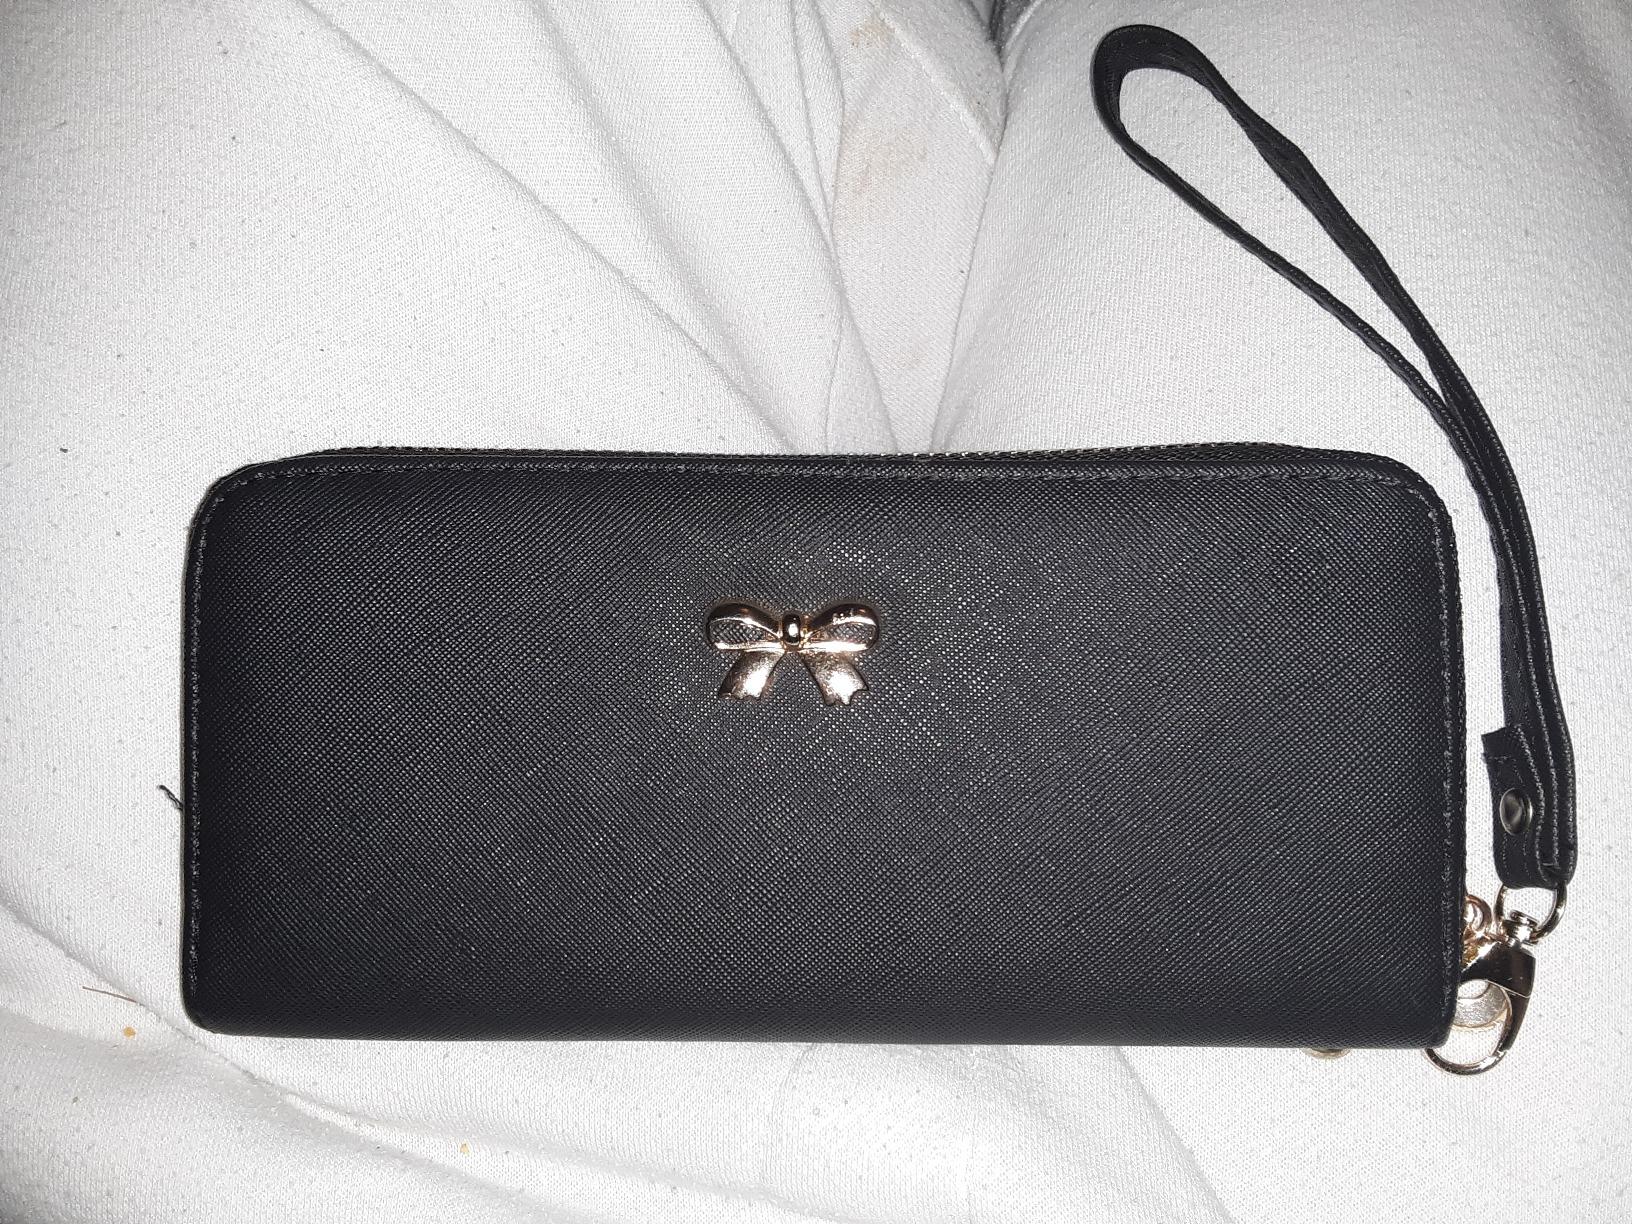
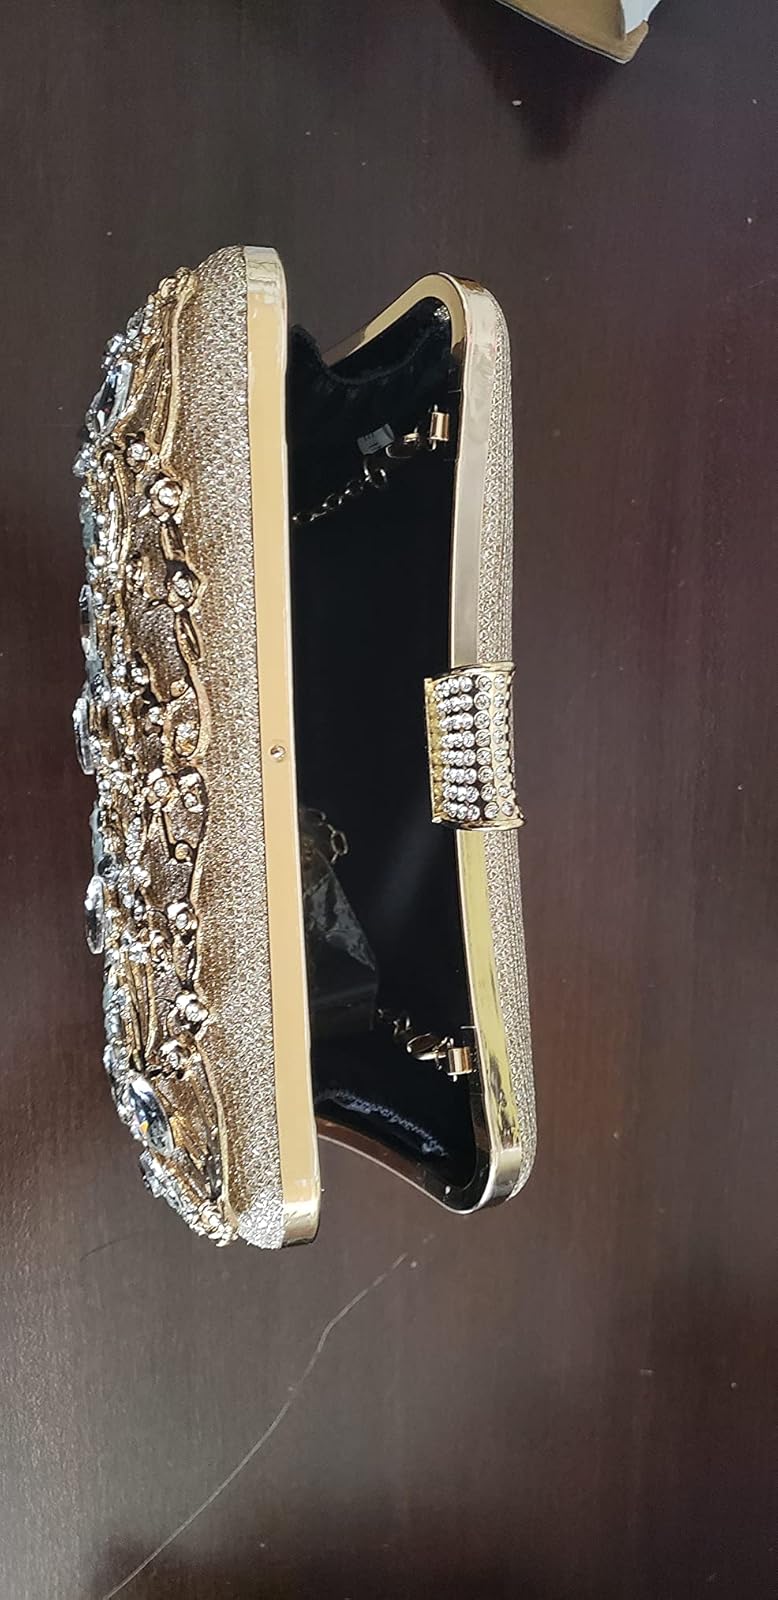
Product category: accessories_handbag
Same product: no